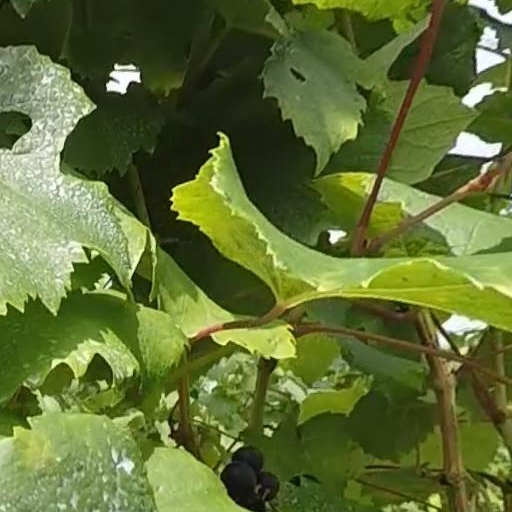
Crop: grape